Sol LeWitt

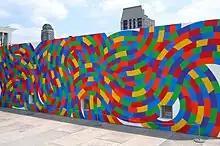
Sol LeWitt's wall installation.

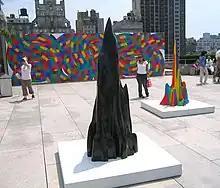
Sol LeWitt's installation on the rooftop at the Metropolitan Museum of Art, 2005.

In "Wall Drawing #122", first installed in 1972 at the Massachusetts Institute of Technology in Cambridge, the work contains "all combinations of two lines crossing, placed at random, using arcs from corners and sides, straight, not straight and broken lines" resulting in 150 unique pairings that unfold on the gallery walls. LeWitt further expanded on this theme, creating variations such as "Wall Drawing #260" at the Museum of Modern Art, New York, which systematically runs through all possible two-part combinations of arcs and lines. Conceived in 1995, "Wall Drawing #792: Black rectangles and squares" underscores LeWitt's early interest in the intersections between art and architecture. Spanning the two floors of the Barbara Gladstone Gallery, Brussels, this work consists of varying combinations of black rectangles, creating an irregular grid-like pattern.